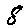
Label: 8